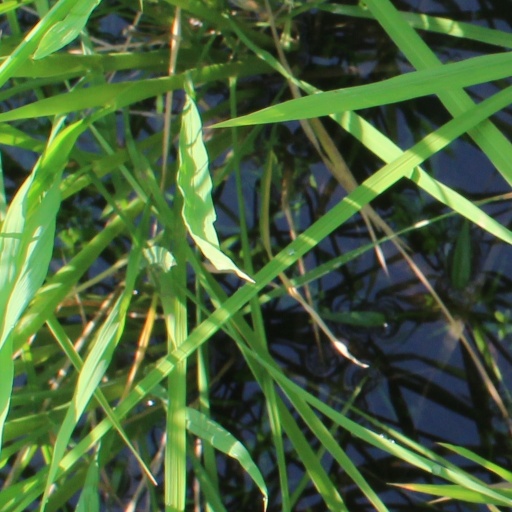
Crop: rice